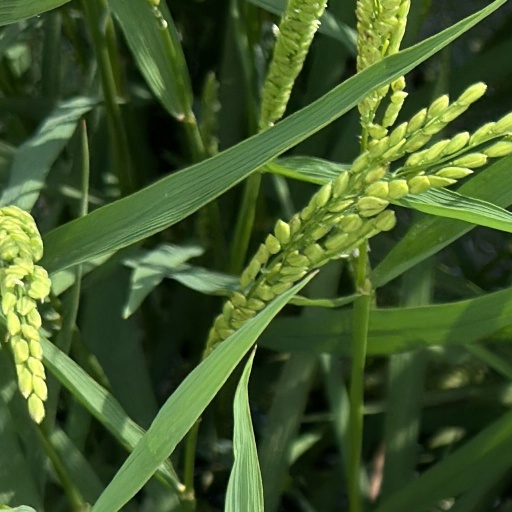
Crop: rice